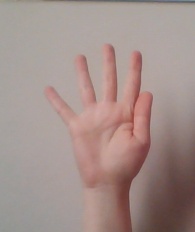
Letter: sheen